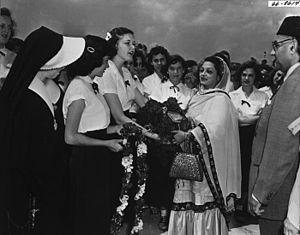
Nawabzada Liaquat Ali Khan ou plus simplement Liaqat ou Liaquat Ali Khan est un homme d'État pakistanais, né le 1ᵉʳ octobre 1895 à Karnal dans le Raj britannique et assassiné le 16 octobre 1951 à Rawalpindi, au Pakistan. L'un des dirigeants prééminents de la Ligue musulmane, il se bat lors de la domination britannique sur l'Inde pour les droits des musulmans, puis pour la création d'une entité souveraine séparée pour les musulmans du sous-continent indien. Particulièrement proche du fondateur du Pakistan Muhammad Ali Jinnah, il devient le premier Premier ministre du Pakistan après la création du pays, en poste du 14 août 1947 au 16 octobre 1951. Il détient le record du mandat de Premier ministre le plus long de l'histoire du pays et est parfois considéré comme le successeur politique de Jinnah.